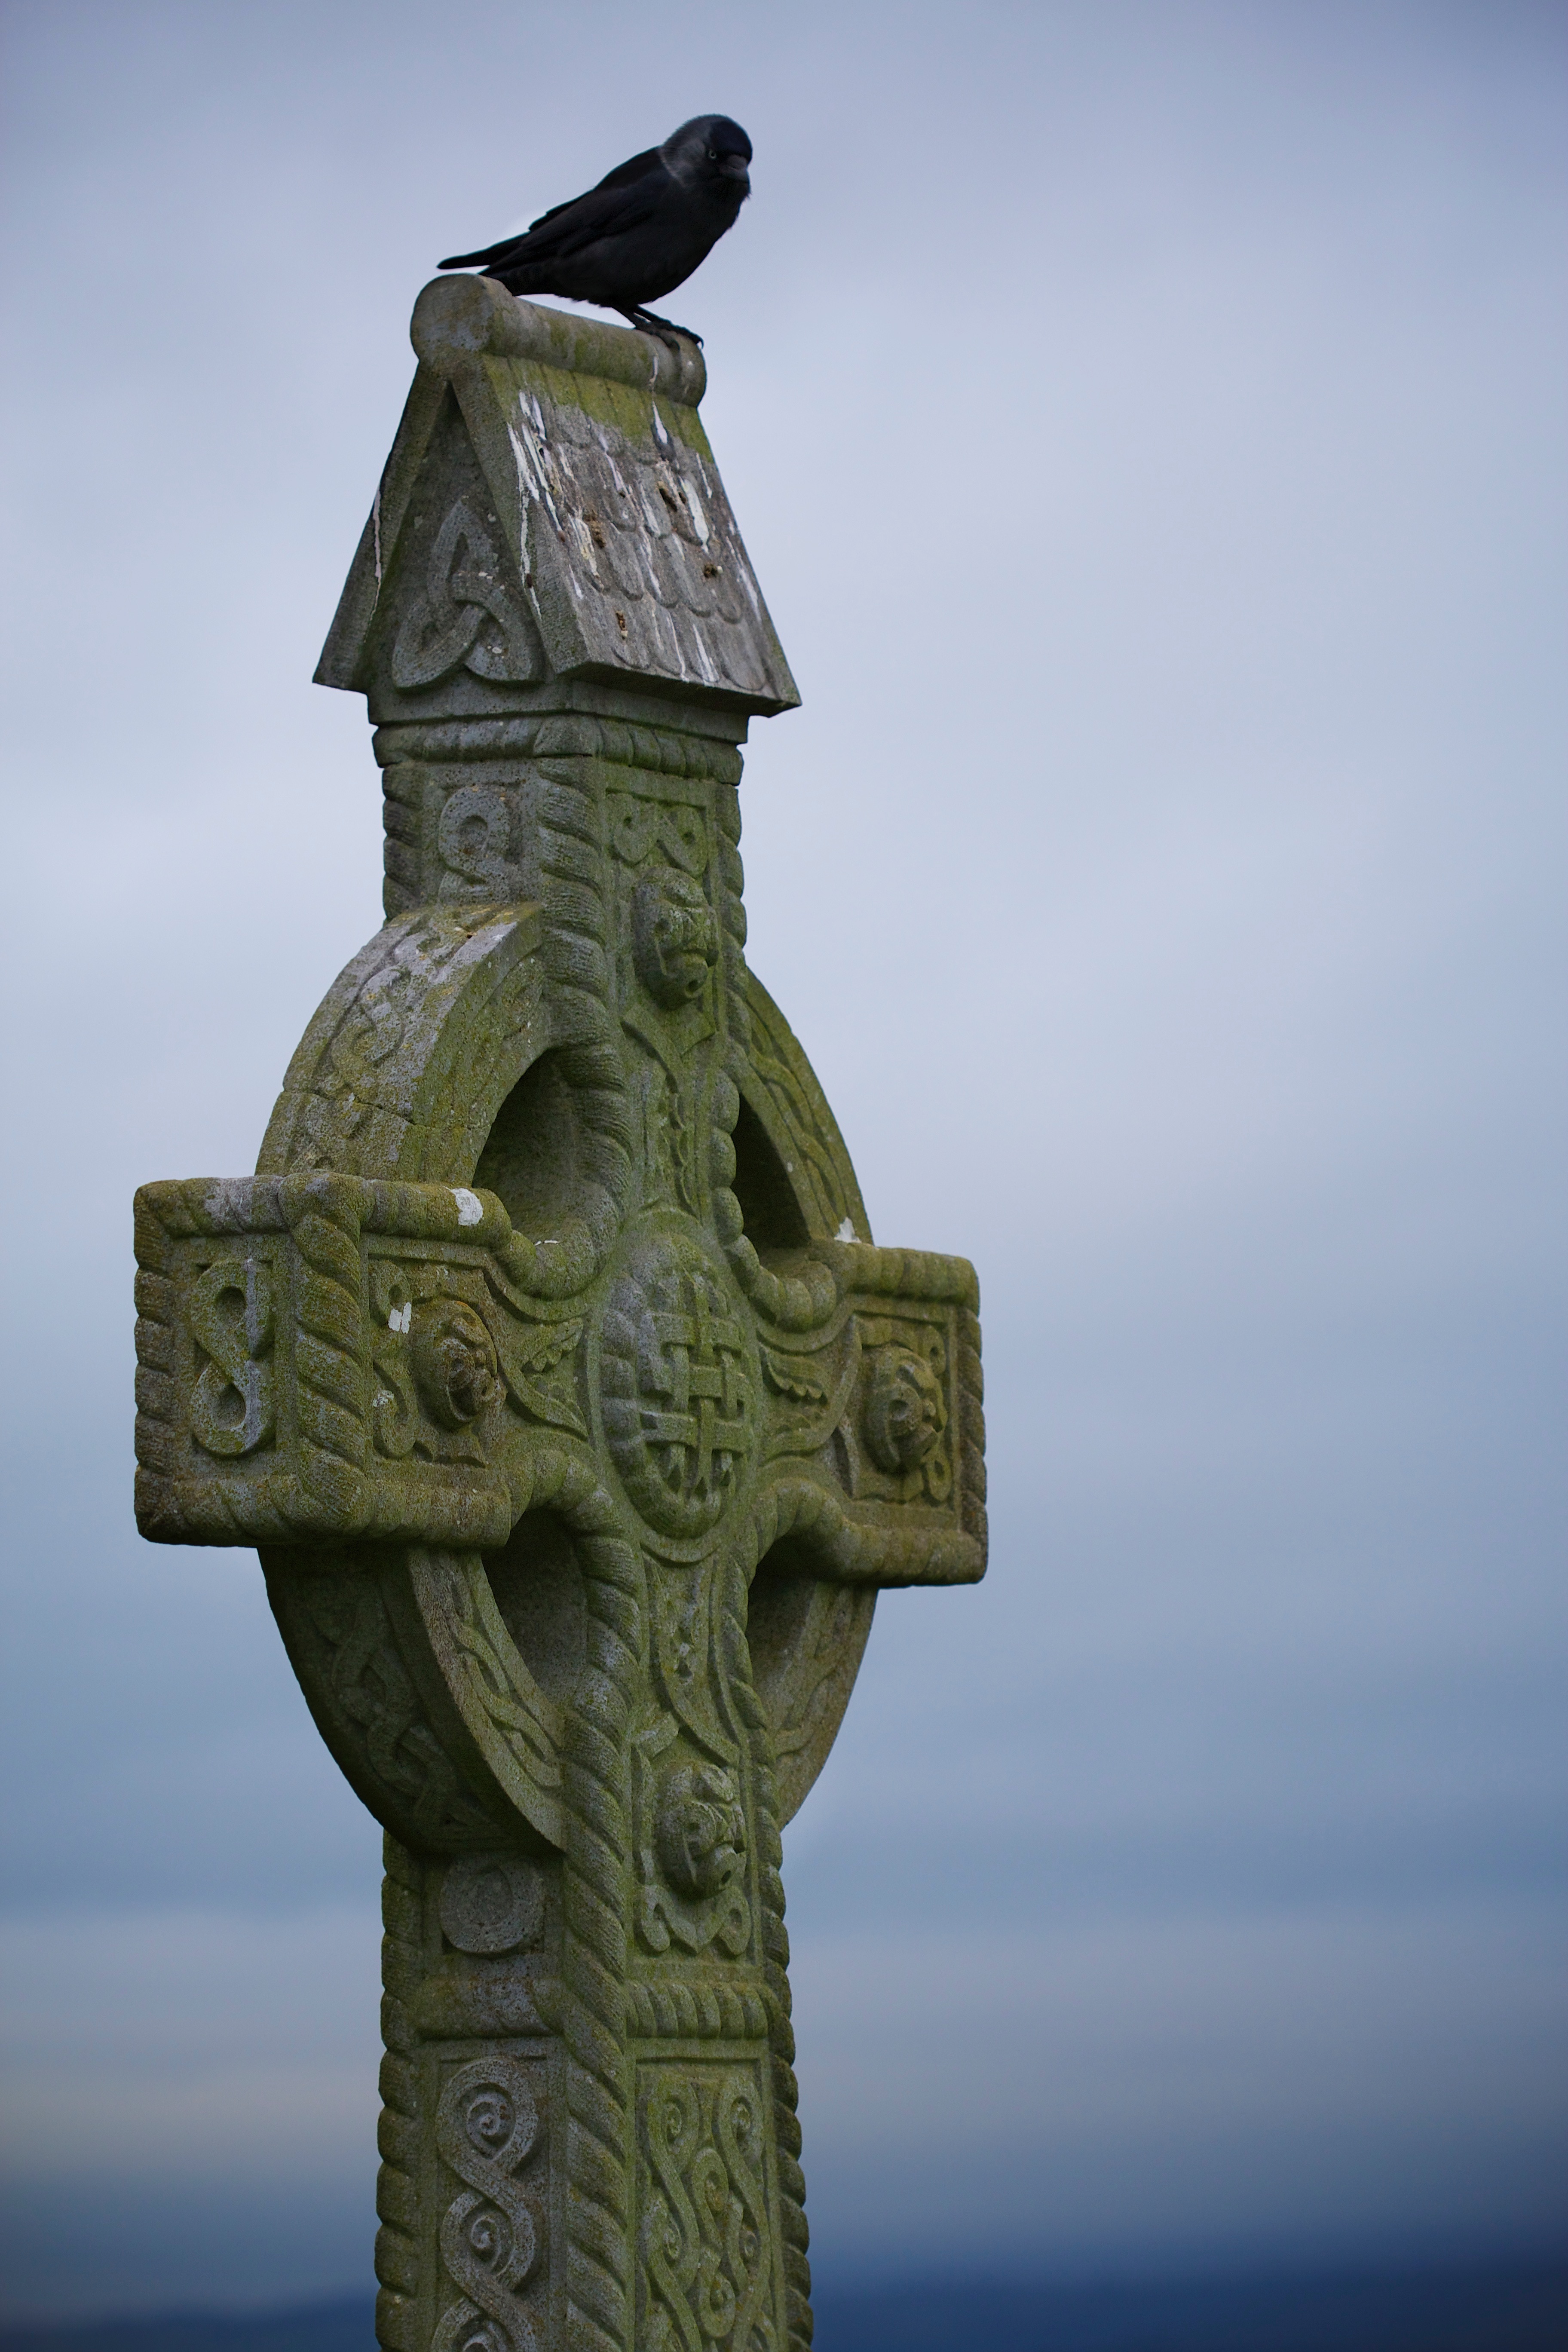
monument, statue, symbol, cross, sculpture, art